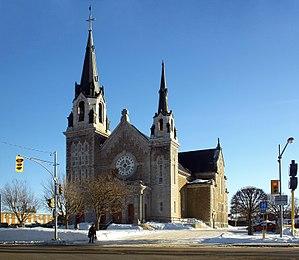
Hawkesbury - St-Alphonse-de-Liguori
Hawkesbury est une ville située dans les comtés unis de Prescott et Russell dans l'Est de l'Ontario. Ses 10 550 habitants sont majoritairement francophones. L'agglomération de recensement de Hawkesbury comprend la ville de Hawkesbury et le village québécois de Grenville sur la rive opposée de la rivière des Outaouais.